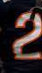
Number: 2